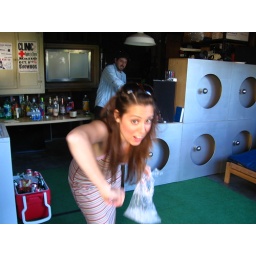
Check out the bar num-nums! The bottle of lime vodka was gone in the blink of an eye.